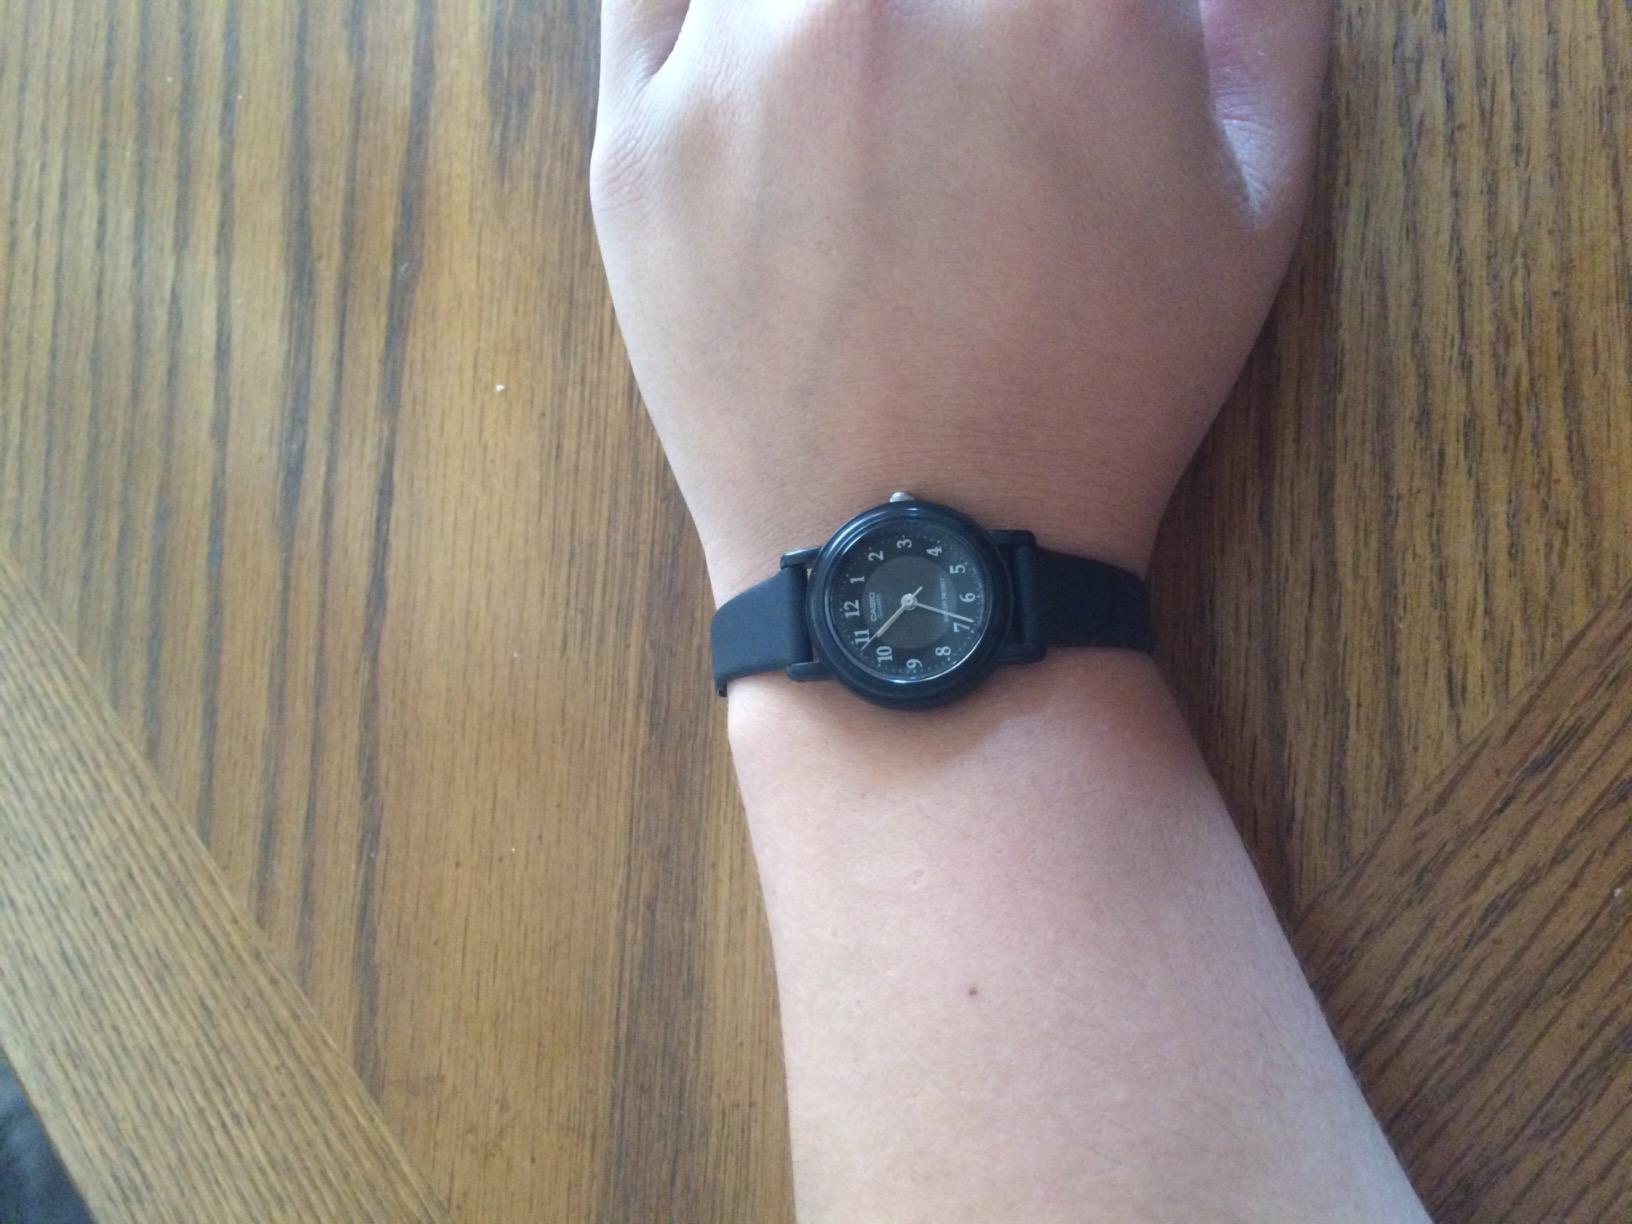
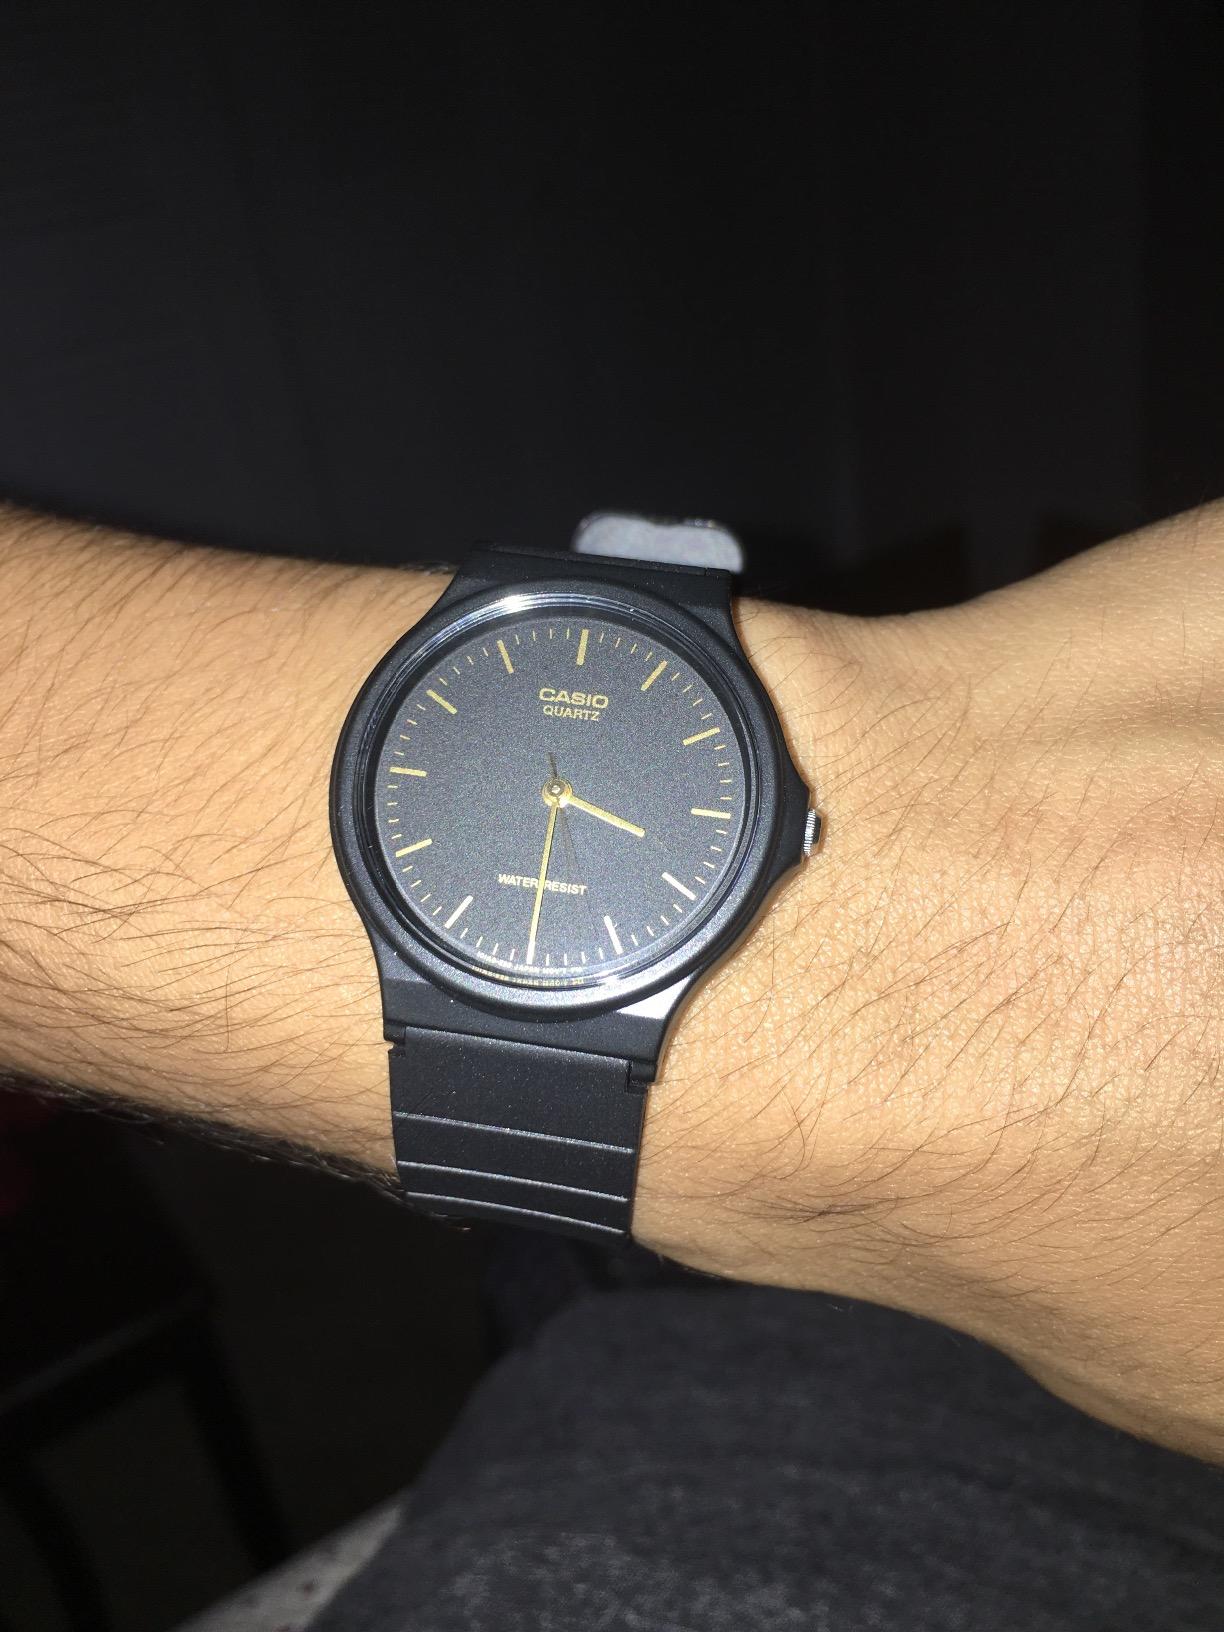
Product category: accessories_watch
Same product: no